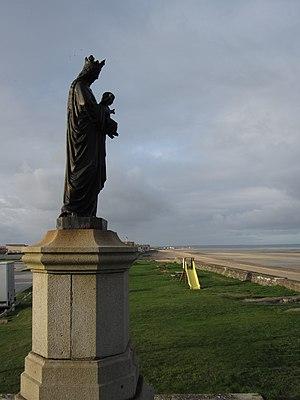
fr:Ravenoville
Ravenoville est une ancienne commune française, située dans le département de la Manche en région Normandie, peuplée de 254 habitants, devenue une commune déléguée au sein de la commune nouvelle de Sainte-Mère-Église depuis le 1ᵉʳ janvier 2019.